Scottish Socialist Party

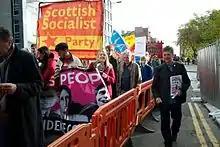
Richie Venton (right) with the SSP in Glasgow, 18 October 2014

After the announcement of the referendum result, in which the pro-union Better Together campaign won; the SSP was amongst the political parties that reported significant increases in their membership levels. Prominent new members included Labour for Independence founder Allan Grogan. The Scottish section of Socialist Appeal left Labour to join the SSP.